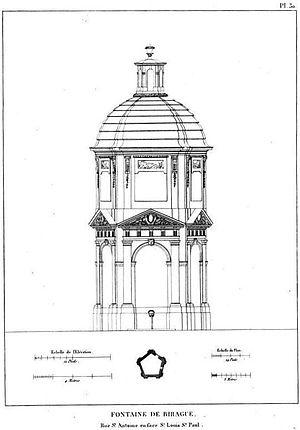
La fontaine de Birague est une fontaine parisienne créée au XVIᵉ siècle et reconstruite à deux reprises avant sa destruction définitive en 1856. Elle était située place de Birague, devant l'église Saint-Paul-Saint-Louis, au croisement de la rue Saint-Antoine et de la rue Culture Sainte-Catherine.
Cet article tente de recenser les principales fontaines disparues de Paris, en France.